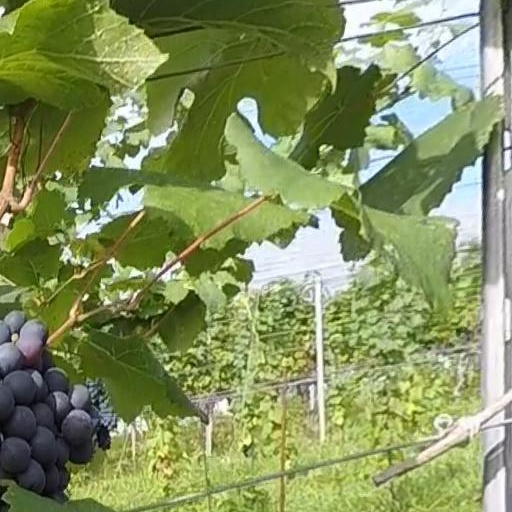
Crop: grape